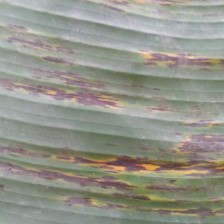
Label: sigatoka